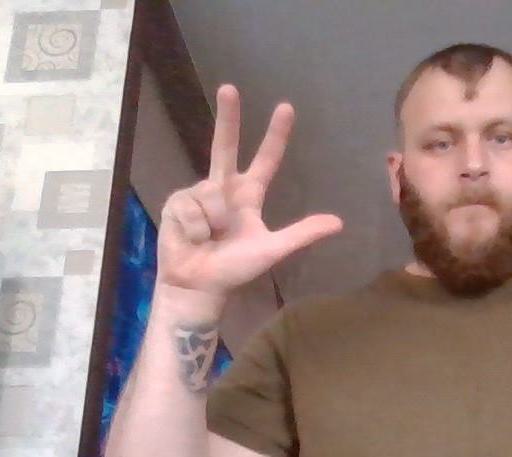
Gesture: three2